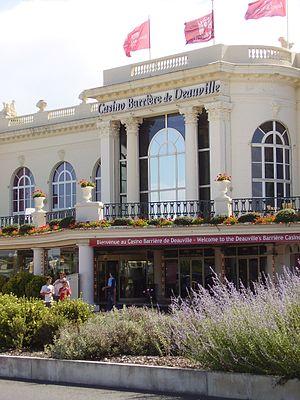
Deauville est une commune française du département du Calvados, en Normandie, peuplée de 3 604 habitants.